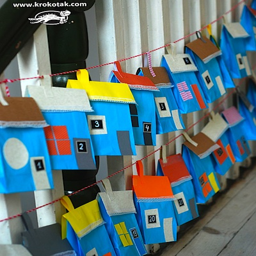
home as a theme in art